Geisel Library

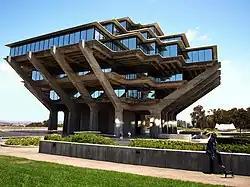
UC San Diego's distinctive Geisel Library, named for Theodor Seuss Geisel ("Dr. Seuss") and featured in UC San Diego's logo

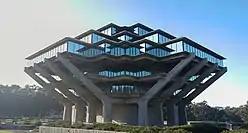
View of Geisel Library at daytime, seen from a path on the terrace level

Geisel Library is the main library building of the University of California, San Diego. It is named in honor of Audrey and Theodor Seuss Geisel, the latter of whom is better known as children's author Dr. Seuss. The building's distinctive architecture, described as occupying "a fascinating nexus between brutalism and futurism", has made it an iconic and widely recognized building on campus. The library is located in the center of the UC San Diego campus.